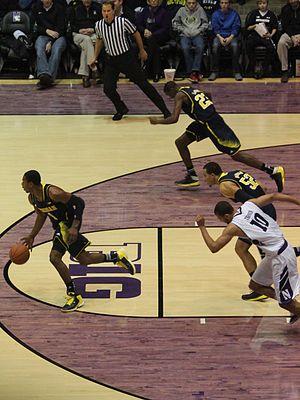
La contre-attaque est une stratégie offensive utilisée dans les sports collectifs, notamment au football, au basket-ball, au hockey sur glace et au handball. Elle consiste à remonter le plus vite possible la balle de l'autre côté du terrain, afin de ne pas laisser le temps à la défense adverse de s'organiser et ainsi de la prendre de vitesse.